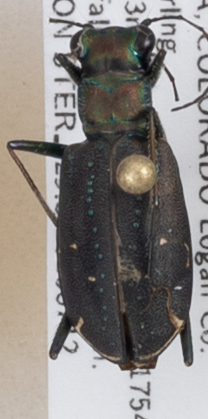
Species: Cicindela punctulata
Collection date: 2018-07-12
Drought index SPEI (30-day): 0.792
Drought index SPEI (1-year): -0.33
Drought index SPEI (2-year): -0.418